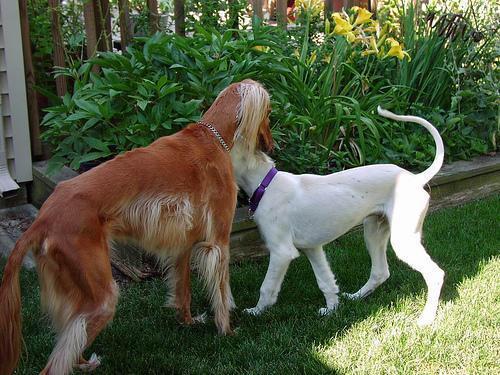
Saluki